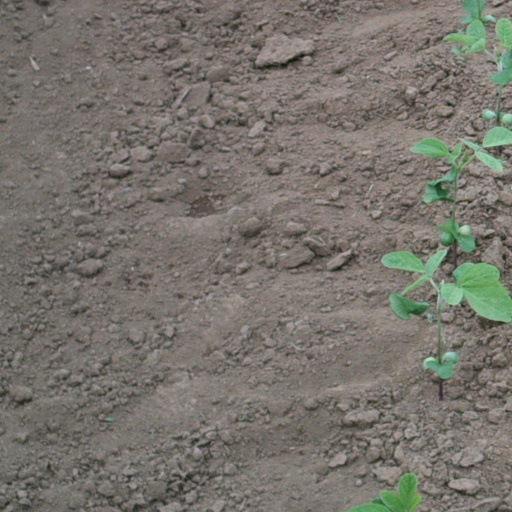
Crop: soybean